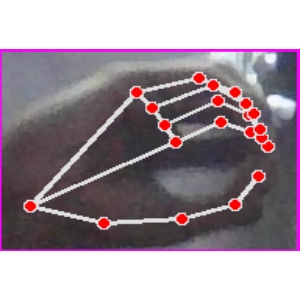
अक्षर: ठ